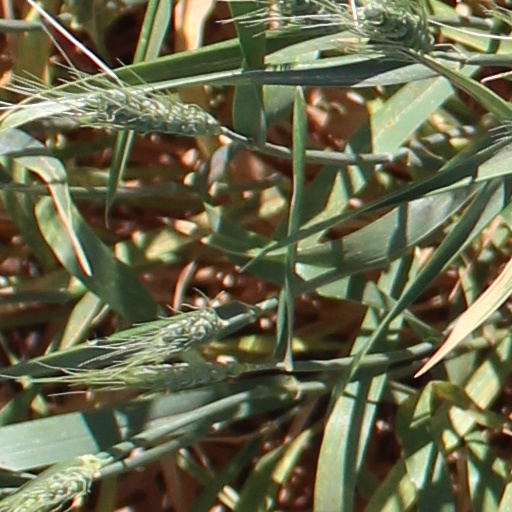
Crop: wheat